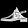
Label: Ankle boot